Persistent carbene

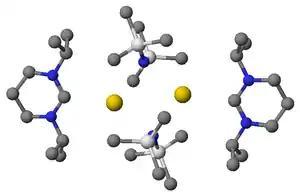
X-ray structure of a KHMDS-diaminocarbene complex, formed when excess KHMDS was used to deprotonate the parent formamidinium salt.

but lithium ions are especially problematic, requiring cryptands or crown ethers.